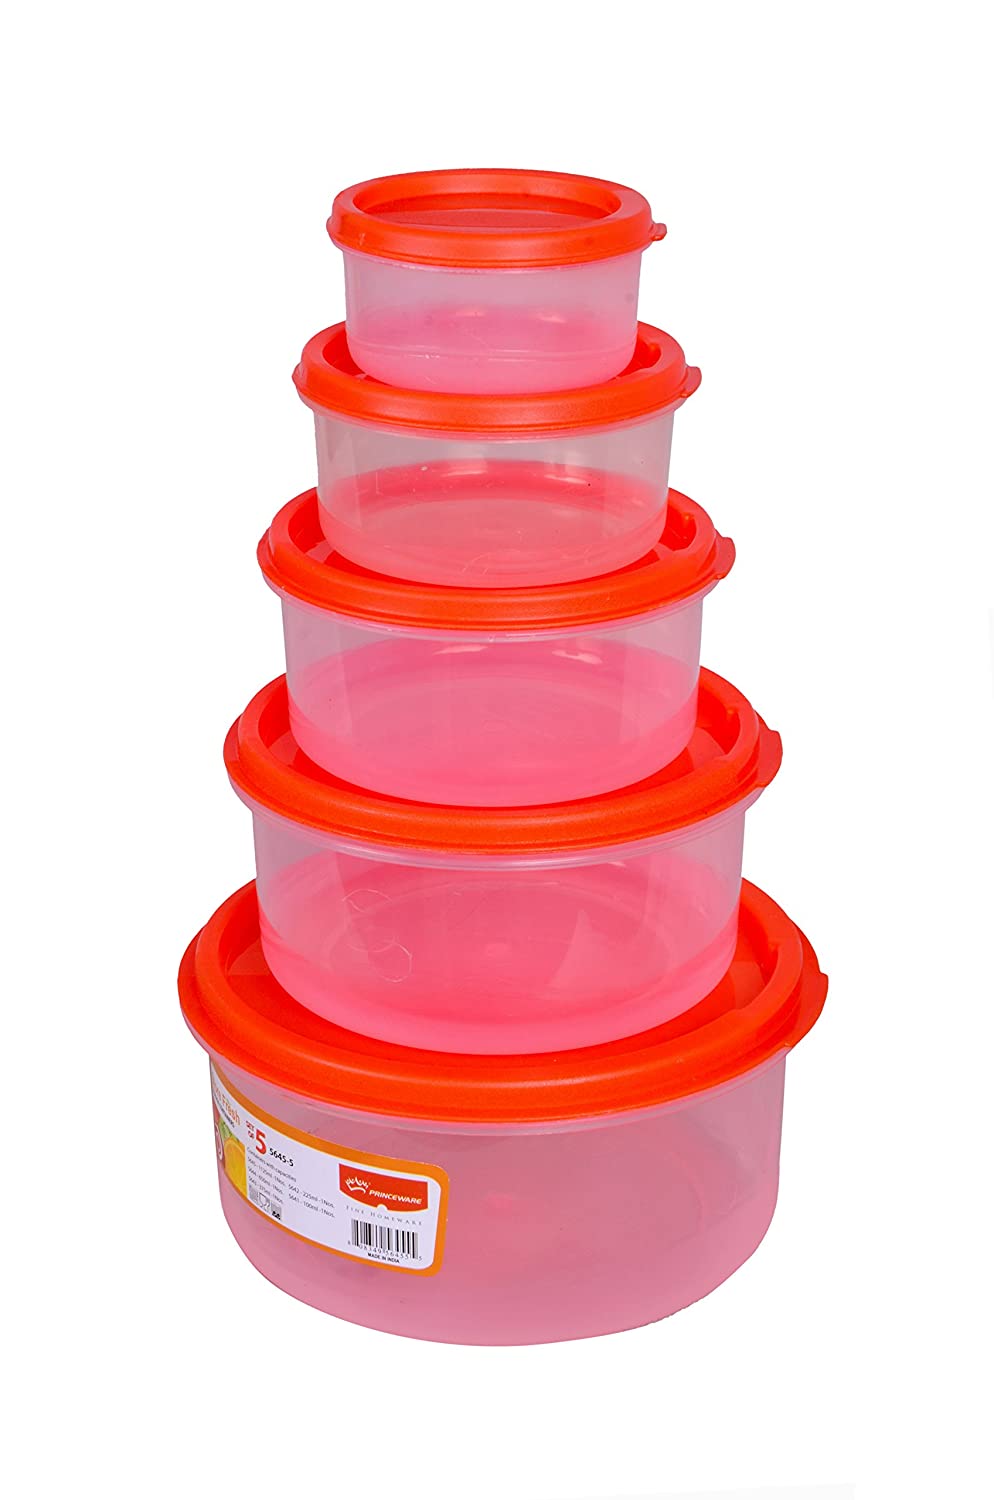
Label: plastic